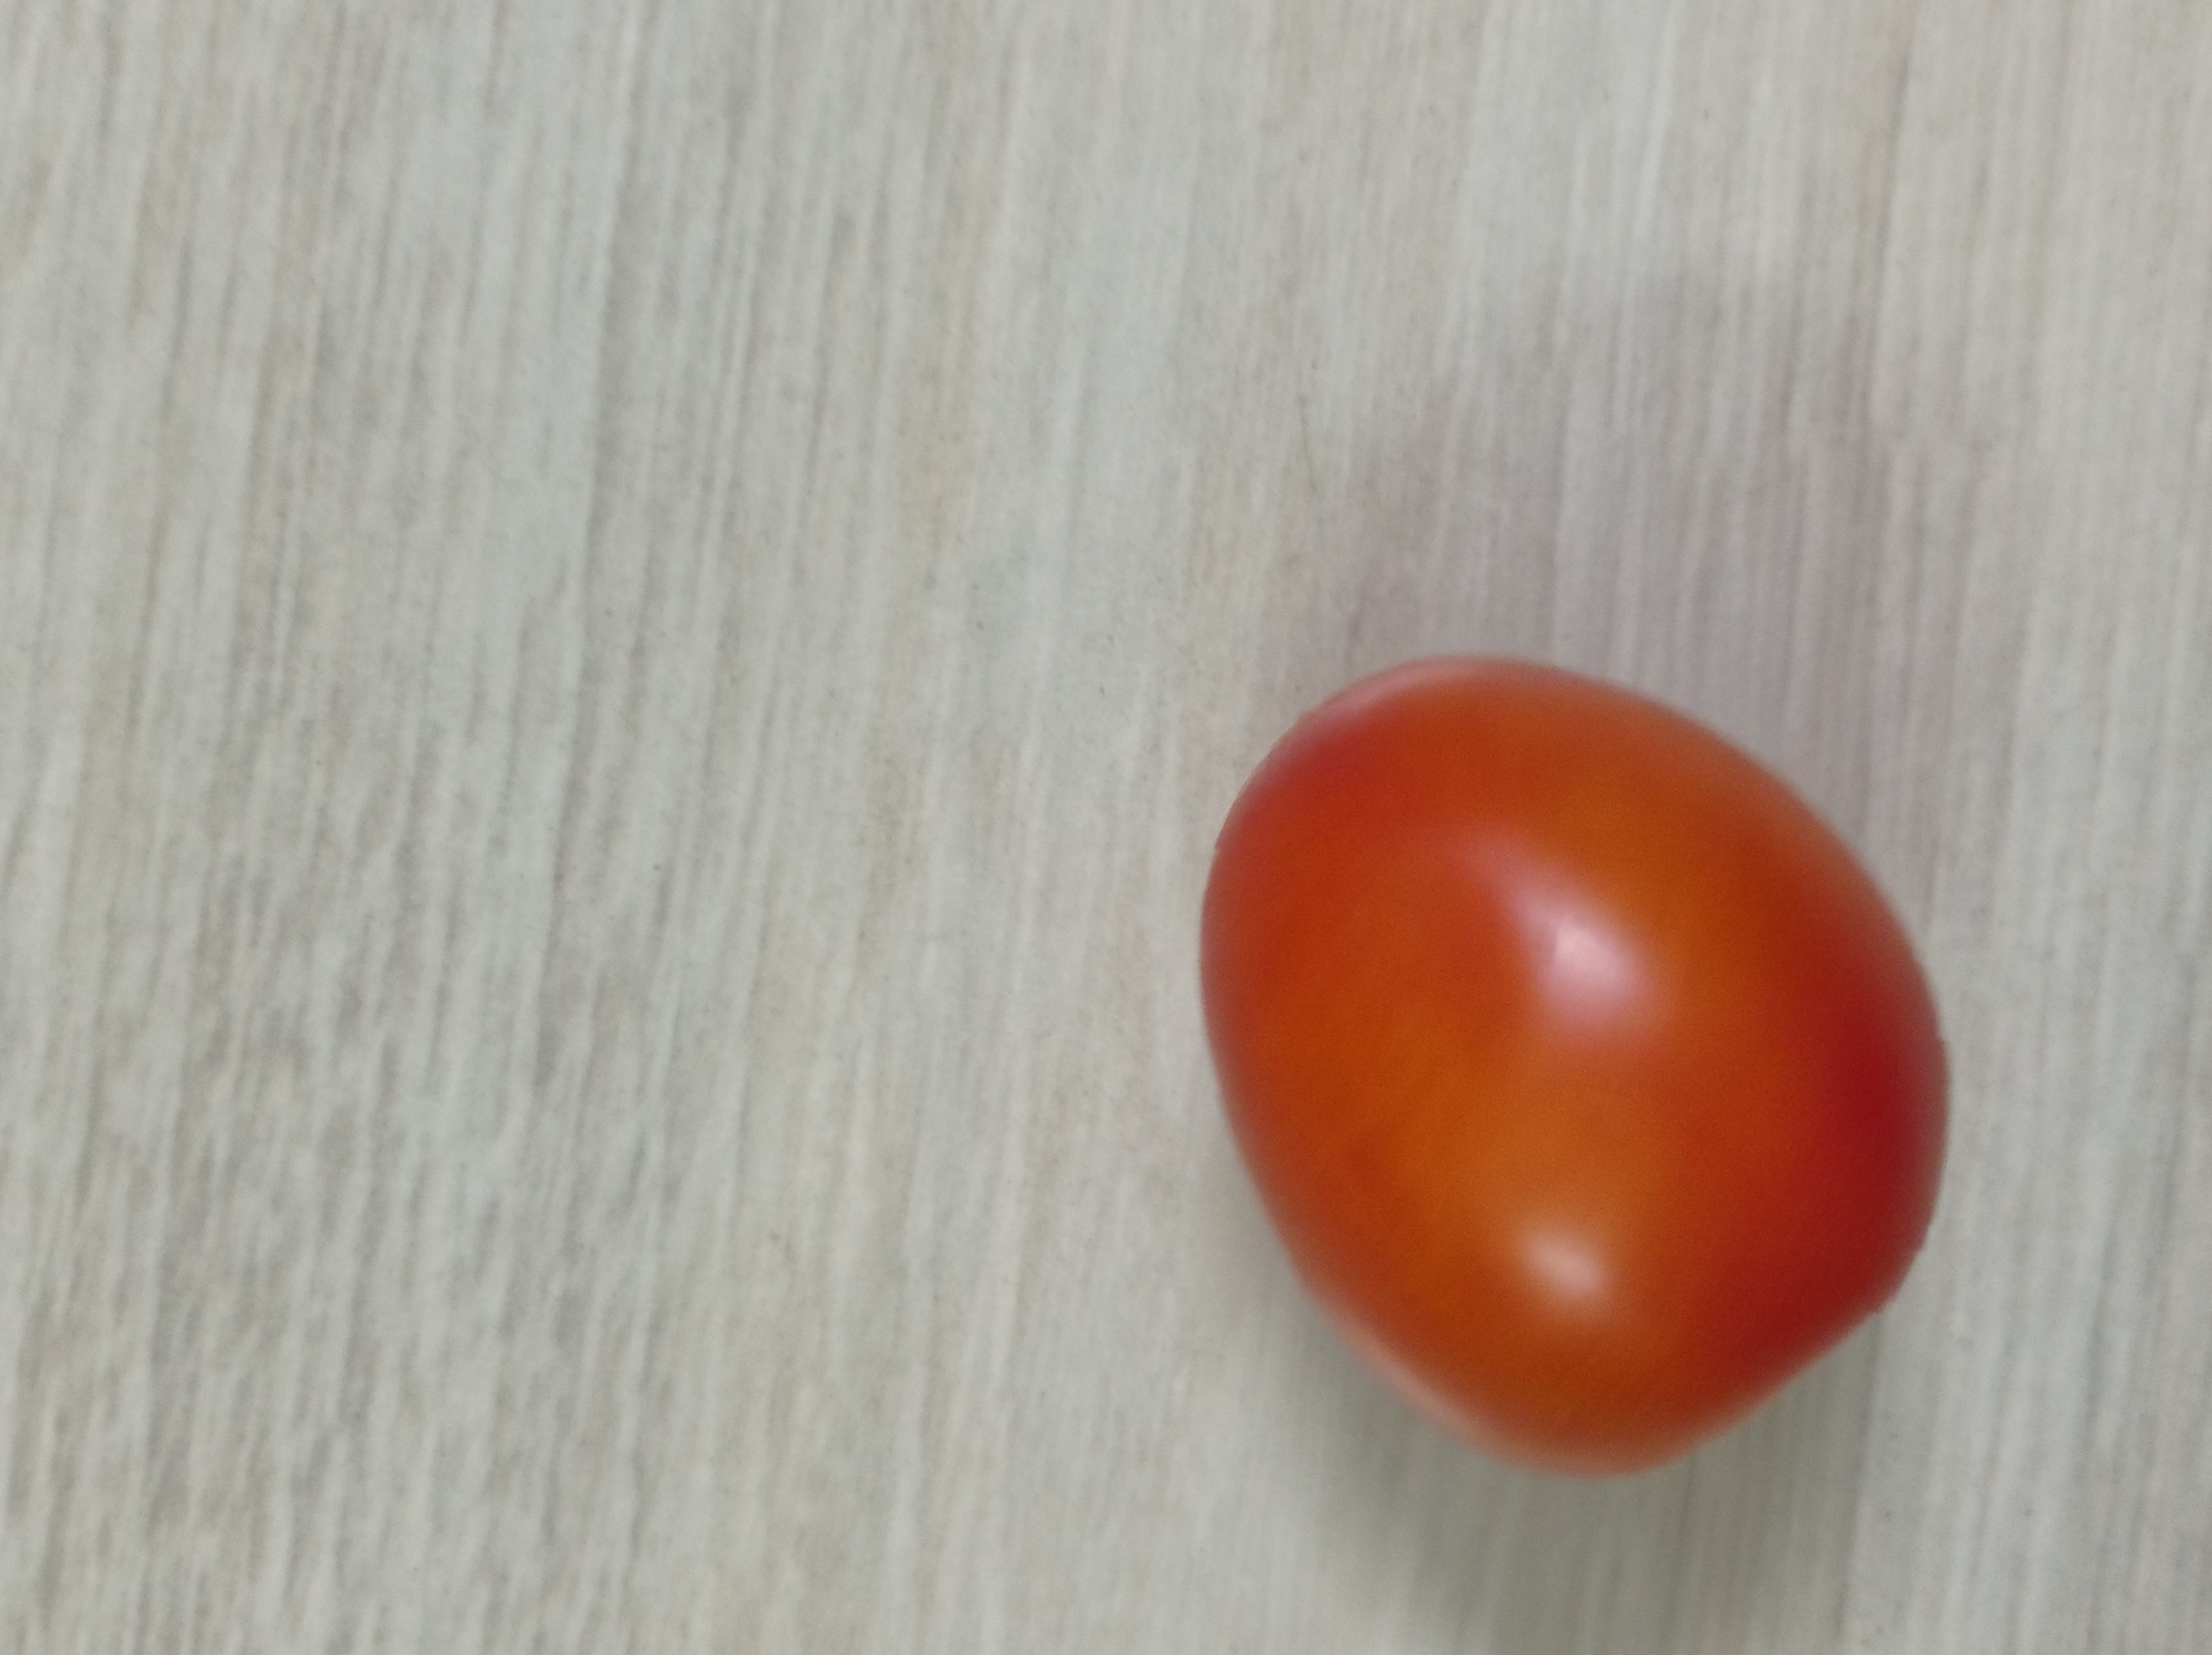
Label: Fresh